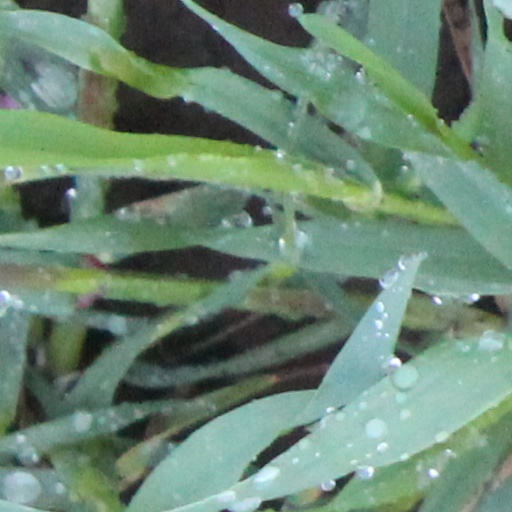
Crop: wheat